Arthur Kinnaird, 11th Lord Kinnaird

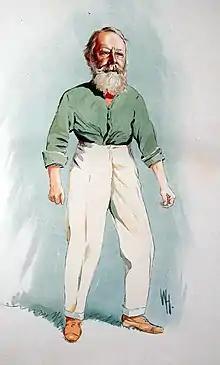
Caricature of Kinnaird published in 1912

He was renowned as perhaps the toughest tackler of his day, giving rise to the (probably apocryphal) story that his wife once expressed the fear that he would "come home one day with a broken leg." A friend is said to have responded: "You must not worry, madam. If he does, it will not be his own." Posterity has awarded Arthur Kinnaird the reputation of being fond of 'hacking', i.e. deliberately kicking his opponents. This is not entirely fair: reports from his playing days do not criticise him, and he owes his notoriety to an oft-repeated anecdote which first appeared in an October 1892 issue of "Pastime" magazine, a weekly sporting journal that was edited by Nicholas Lane 'Pa' Jackson, founder of the Corinthian Football Club and a committee member of the Football Association.